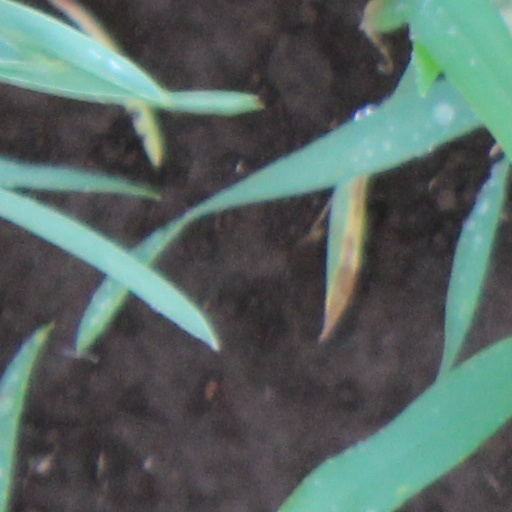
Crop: wheat